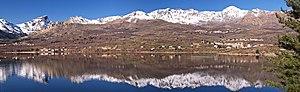
Le lac de Calacuccia est un lac du département de Haute-Corse en région Corse situé à 793 m d'altitude, au sud de Calacuccia, formé par un barrage sur le Golo.
Niolo est une ancienne piève de Corse. Située dans le centre-nord de l'île, elle relevait de la province de Corte sur le plan civil et du diocèse d'Aléria sur le plan religieux.
Le Golo est le plus grand fleuve côtier de Corse. Il se jette dans la mer Tyrrhénienne.